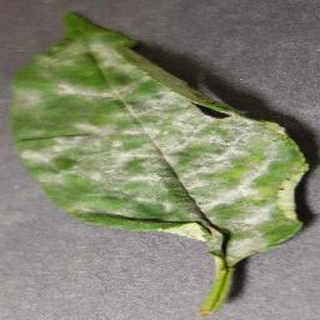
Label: cherry_powdery_mildew